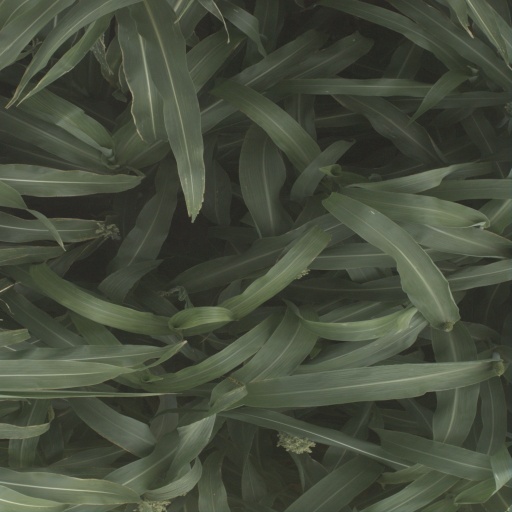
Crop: sorghum